2011 southern Israel cross-border attacks

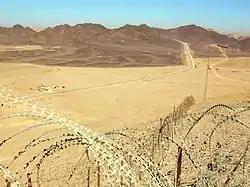
Egypt–Israel border north of Eilat near where the attacks took place. Egypt is on the left, Israel on the right.

The southern part of Israeli Highway 12 runs adjacent to Israel's border with Egypt. It was the scene of previous shooting attacks in the 1990s. In the late 2000s, the Israeli government decided to build the Israel–Egypt barrier, although by 2011 only 10% of it had been completed, none close to the site of the attack.